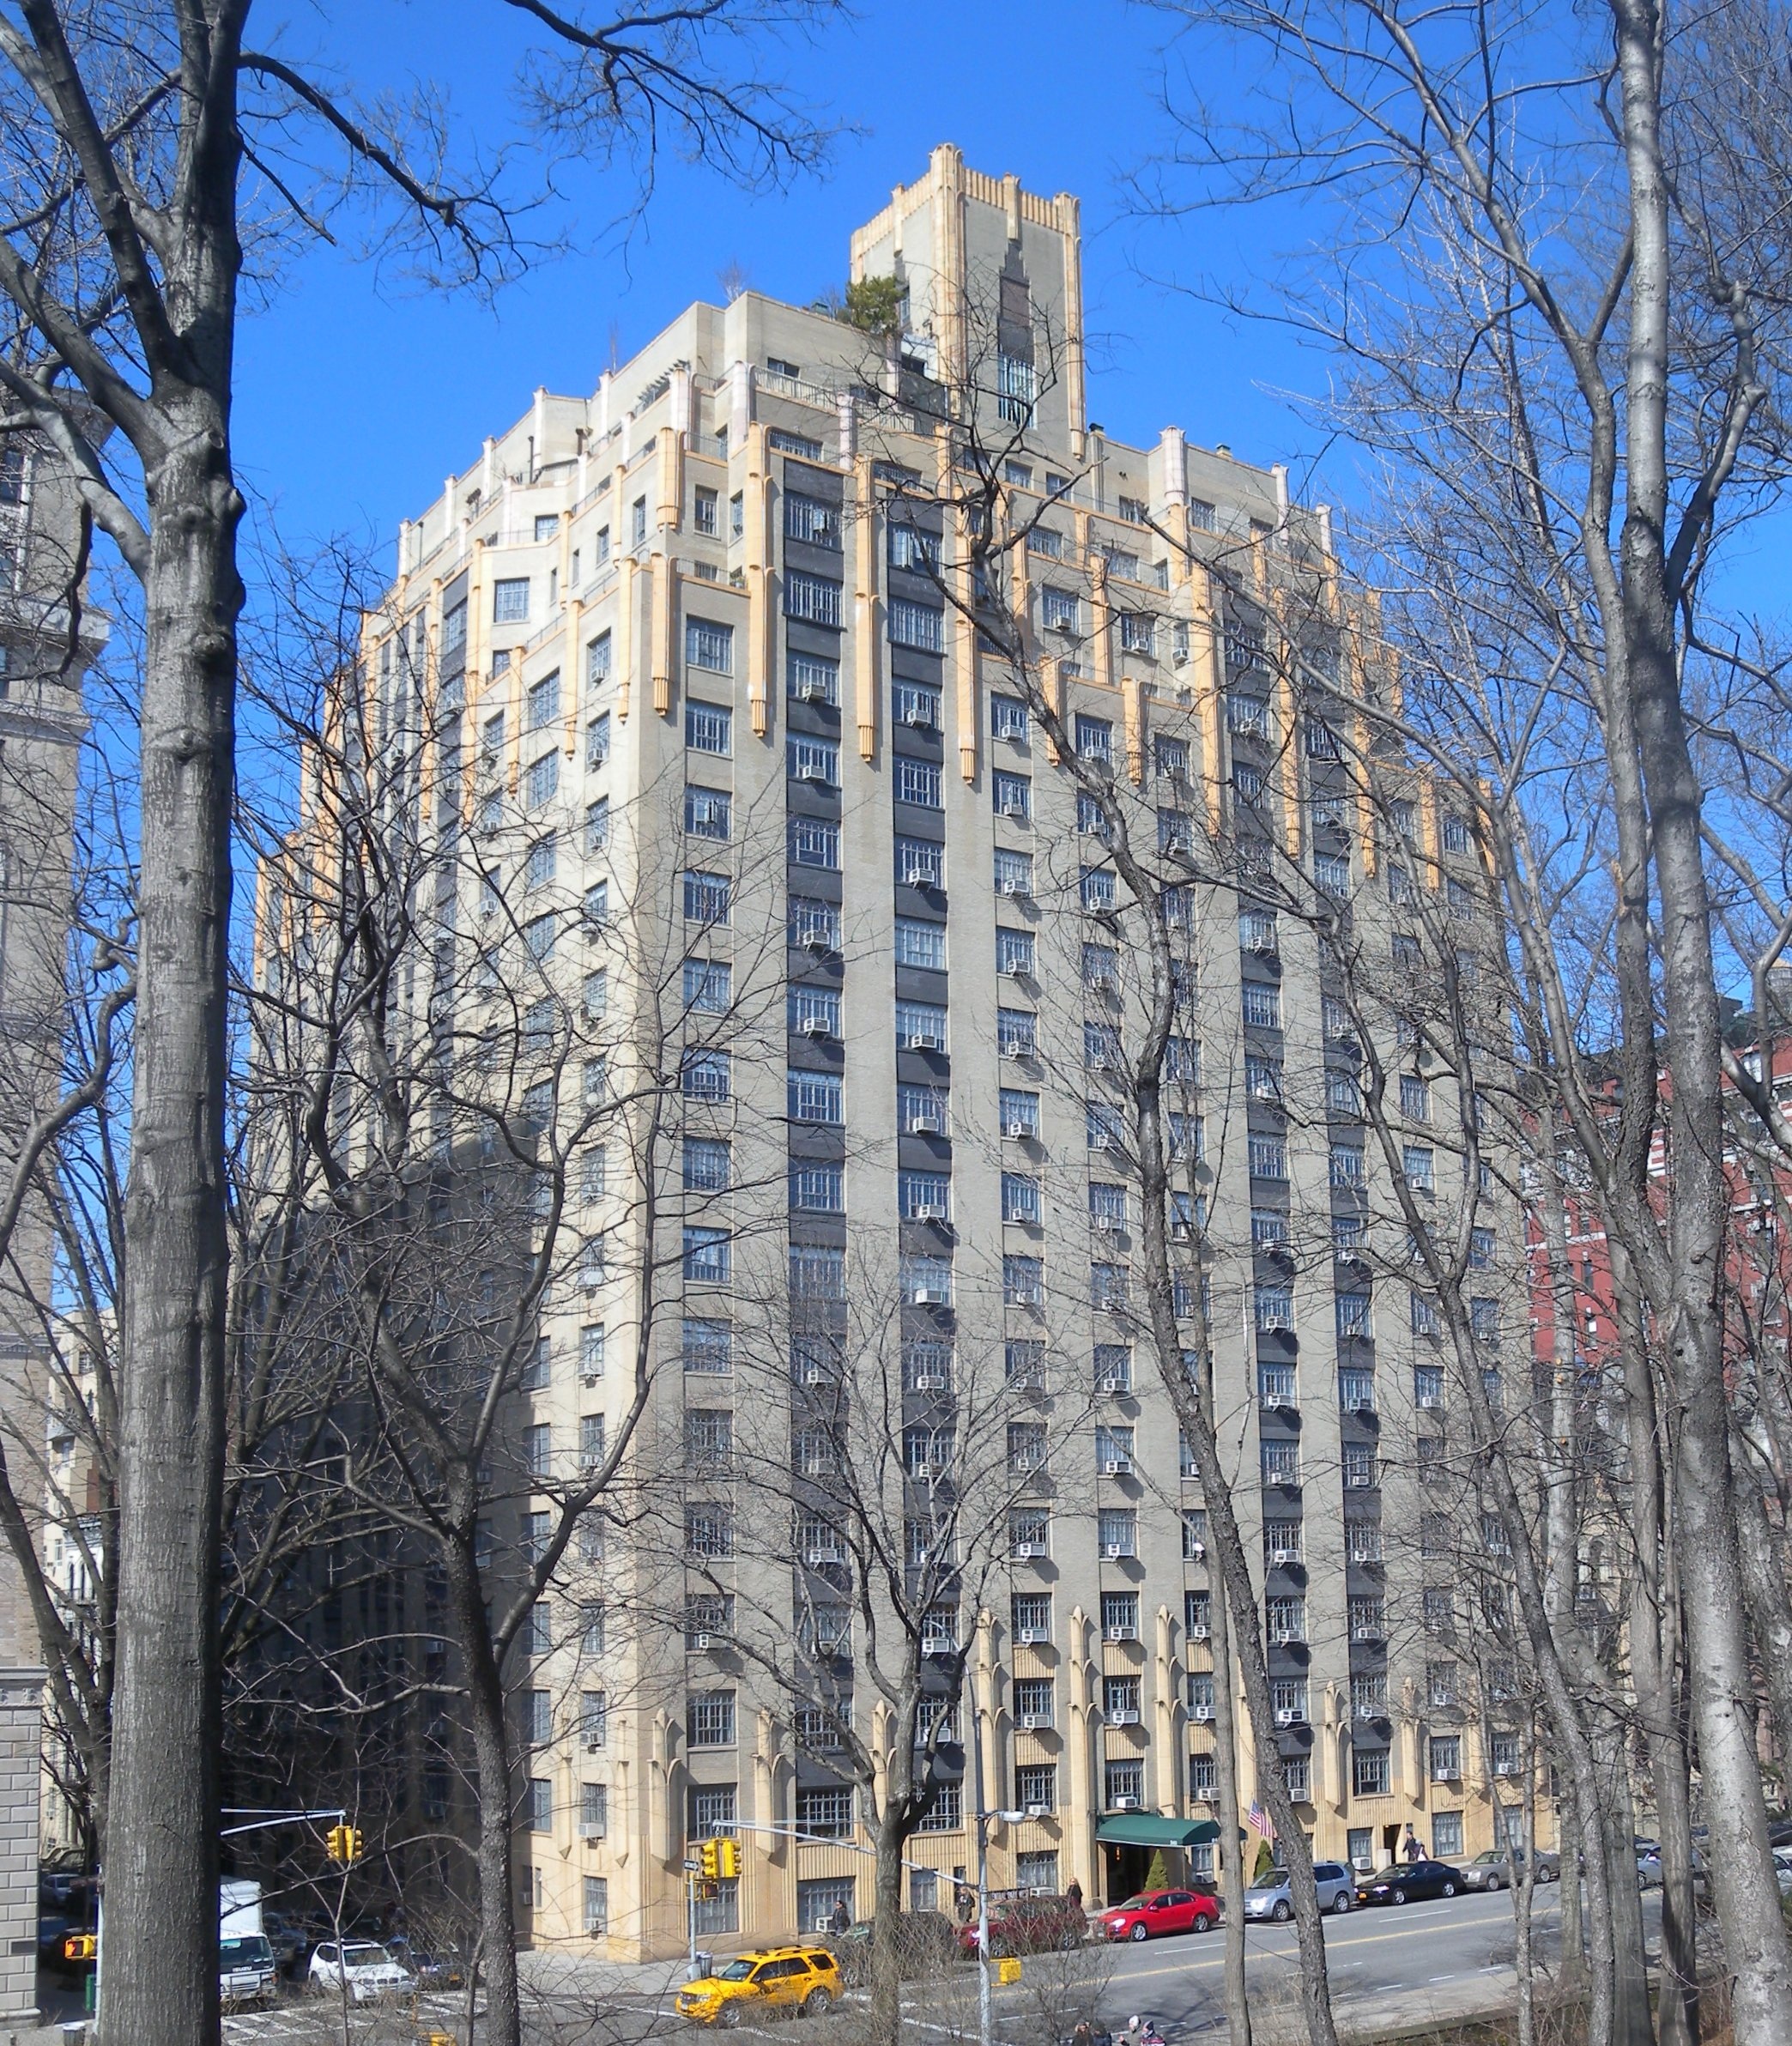
tree, winter, architecture, house, building, skyscraper, new york, cityscape, downtown, tower, landmark, facade, exterior, modern, central park, tower block, apartments, neighbourhood, urban area, residential area